Tyler Boyd (American football)

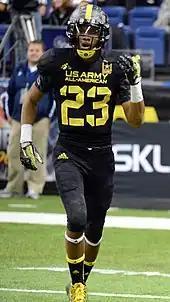
Boyd at the 2013 U.S. Army All-American Bowl

Following his senior season, Boyd was selected to play in the 2013 U.S. Army All-American Bowl in San Antonio's Alamodome, where he announced his decision to attend the University of Pittsburgh during NBC's live telecast. He was named to the "Rivals" 250 (No. 103) and "ESPN" 300 (No. 165) national prospect lists. He was rated as the No. 6 overall prospect in the state of Pennsylvania by "Rivals.com" and No. 8 by "Scout.com", as well as the nation's No. 12 wide receiver according to both.